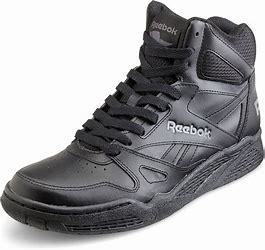
Brand: Reebok
Model: 100